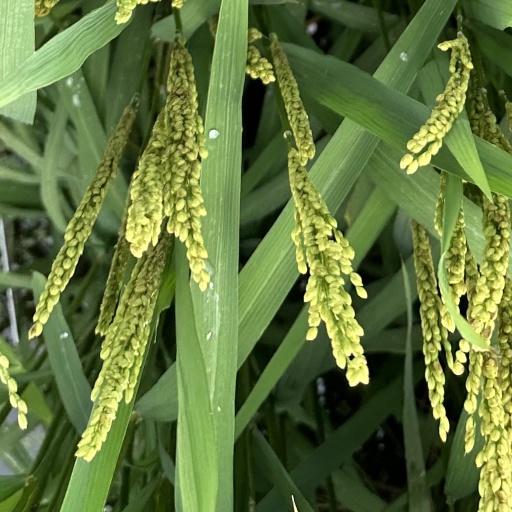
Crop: rice